Willard Straight Hall

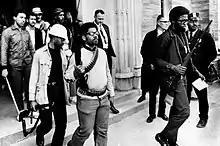
Armed protestors leave Willard Straight Hall after negotiating an end to their 1969 takeover of the building; the following year, this photograph of the protesters was awarded the 1970 Pulitzer Prize for photography.

Willard Straight Memorial Hall was designed by a noted architect of the day, William Adams Delano, and constructed from the local "llenroc" bluestone, a feldspathic sandstone; the architectural model for its Gothic Revival style may have been the 14th-century Dartington Hall in Devon, which the newlyweds purchased in 1925.